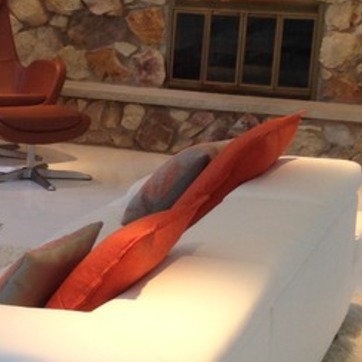
Material: fabric